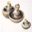
Label: mushroom